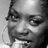
Emotion: happy